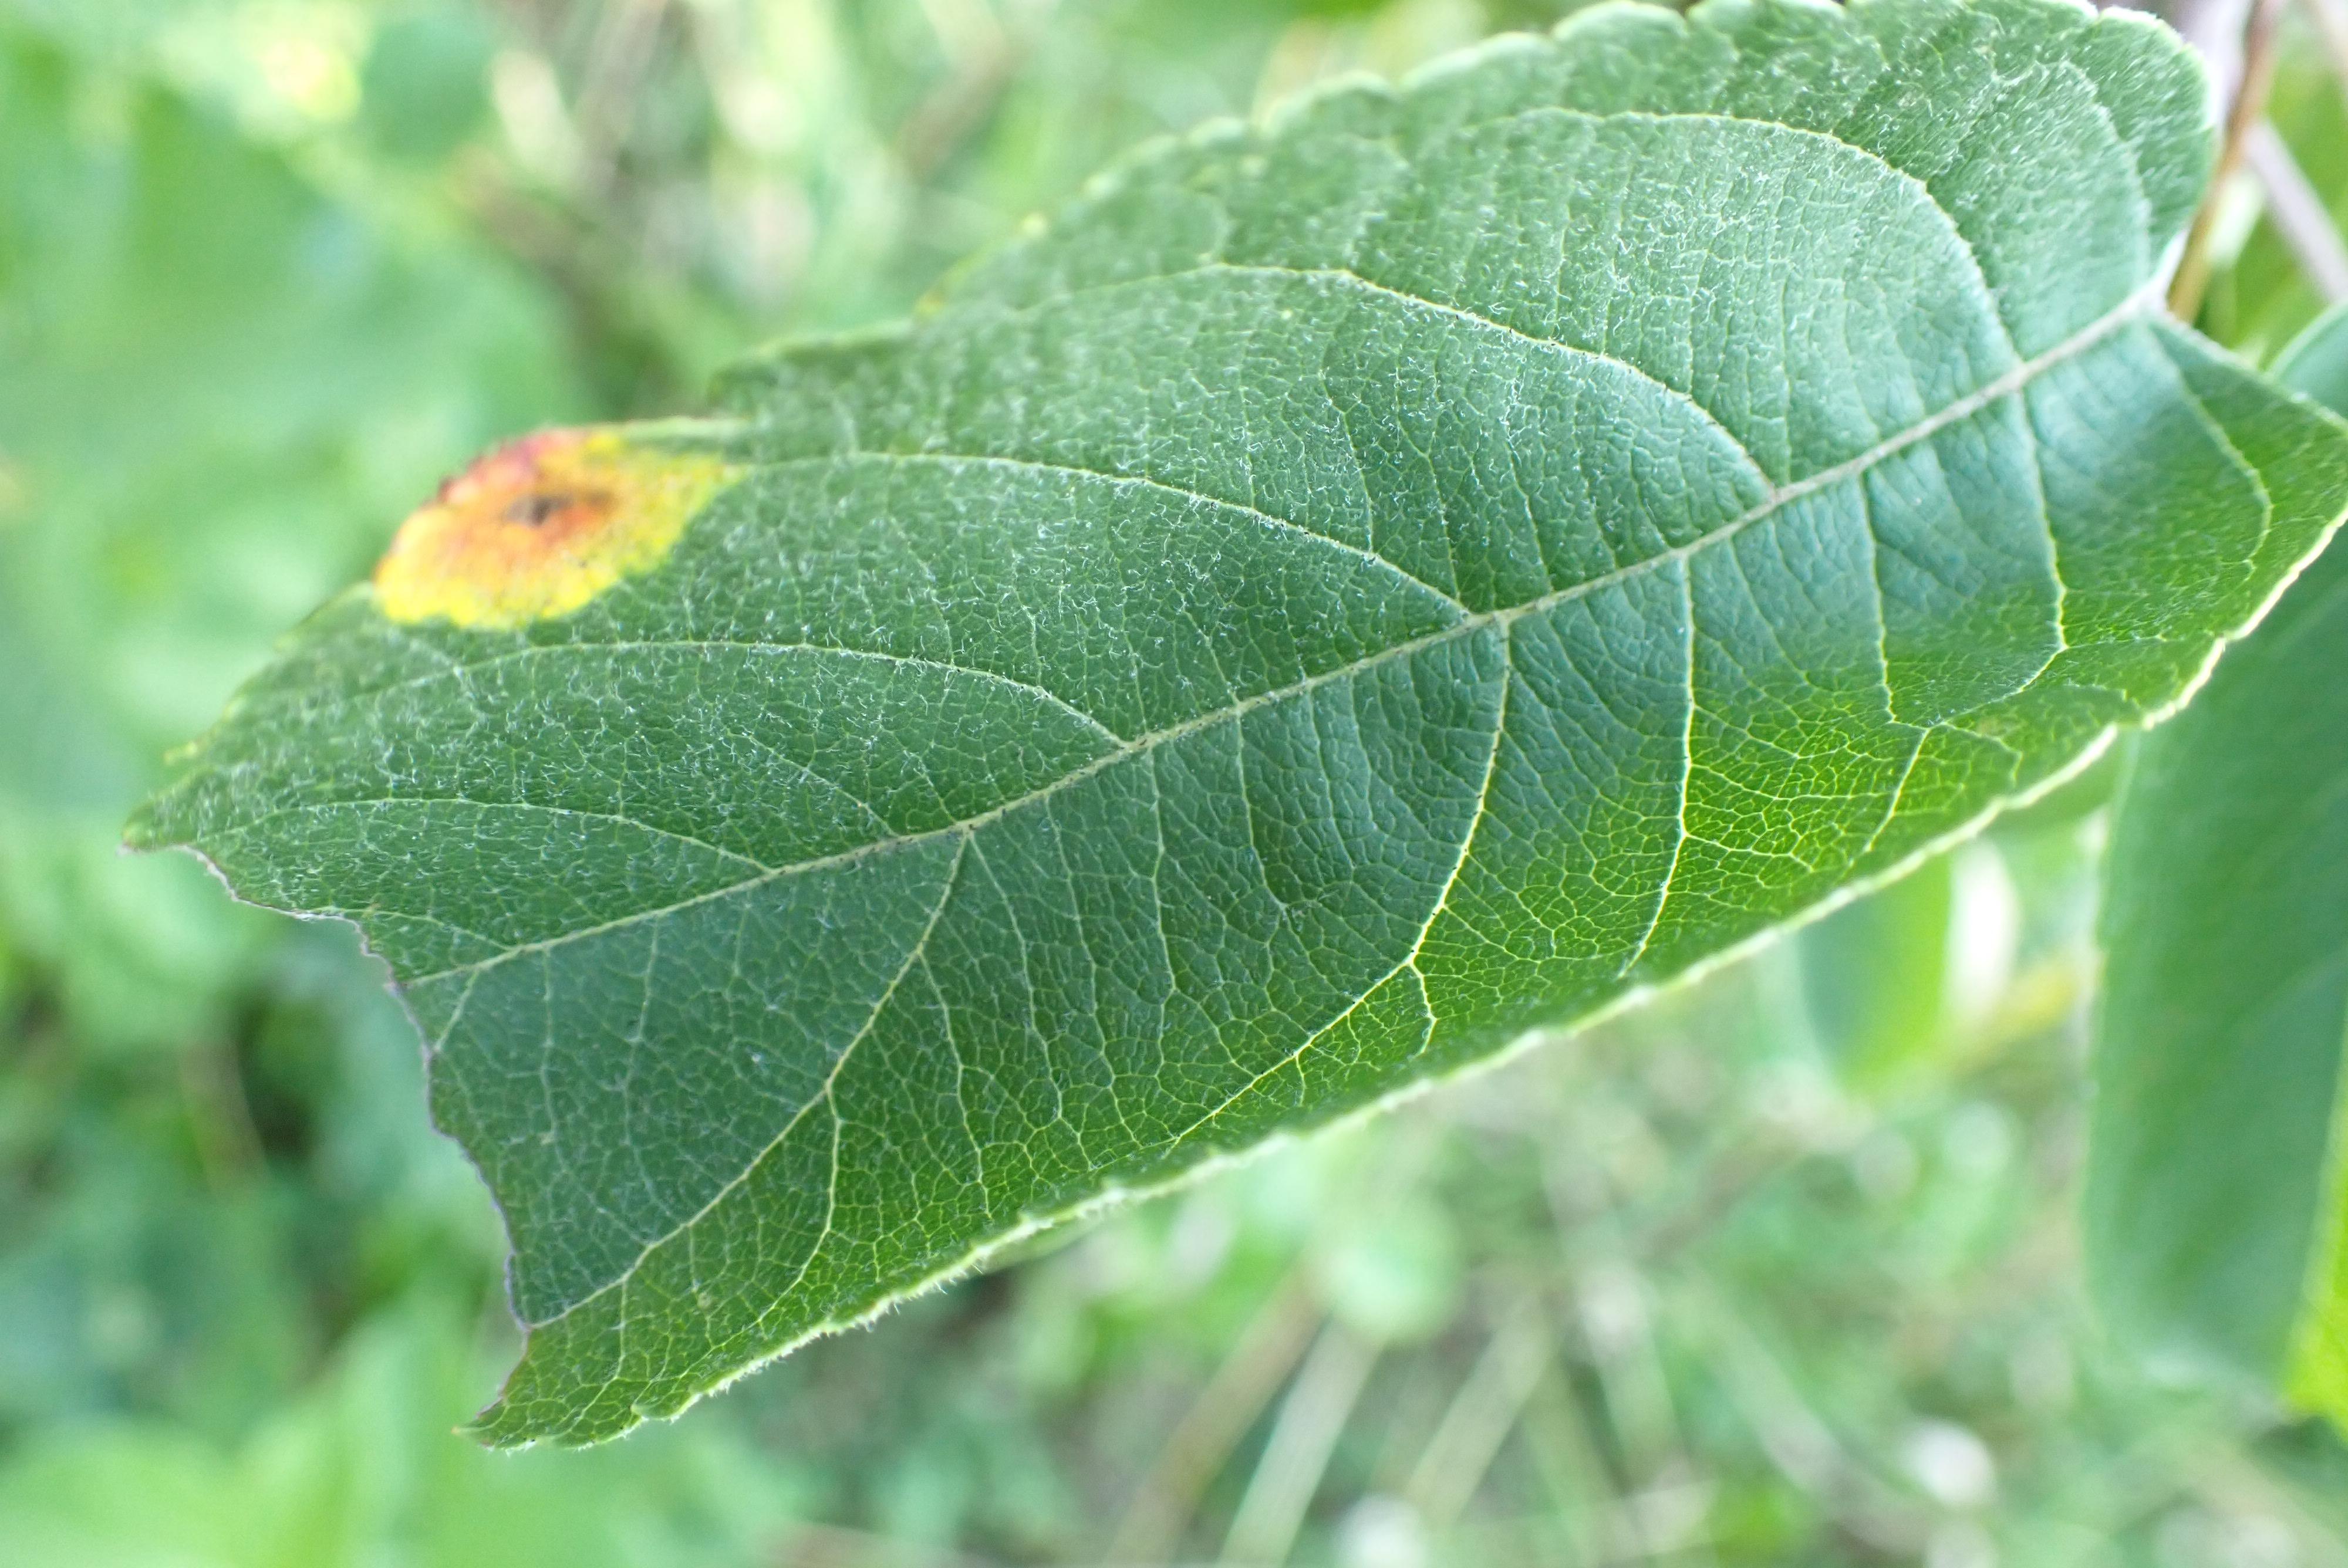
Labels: rust